Hamza Mirza

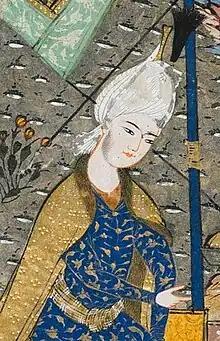
Hamza Mirza (detail) by Ahmad Monshi Ghomi, "Kholāsat al-tavārikh"

Hamza Mirza (4 September 1568 – 6 December 1586) was the Safavid crown prince of Iran during the reign of his father Mohammad Khodabanda. His mother was Khayr al-Nisa Begum, a Mar'ashi princess from Mazandaran.